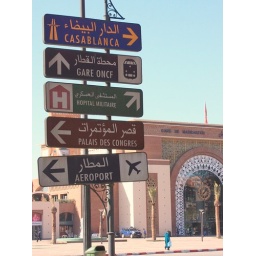
sign by the marrakech train station.